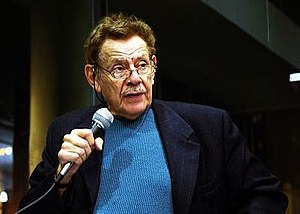
Døde i 2020 / Maj
Døde i 2020 er en liste over notable personer, der er afgået ved døden i 2020.